Paul Maynard

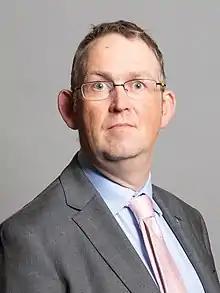
Official portrait, 2020

Paul Maynard (born 16 December 1975) is a British politician who served from 2010 until 2024 as the Member of Parliament (MP) for Blackpool North and Cleveleys. A member of the Conservative Party, he served Parliamentary Under-Secretary of State for Pensions from 2023 to 2024. He previously as served as Parliamentary Under-Secretary of State for Justice in 2019 and for Transport from 2016 to 2018 and again from 2019 to 2020.